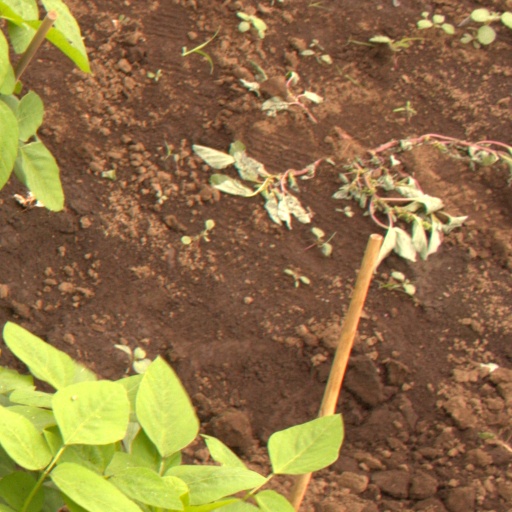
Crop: soybean